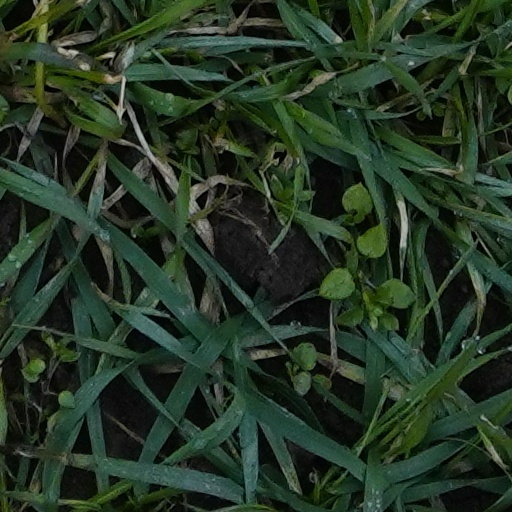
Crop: wheat